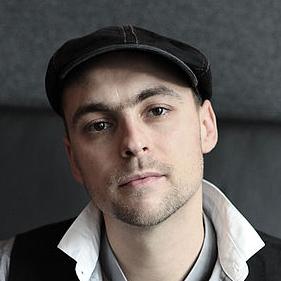
Age: 31